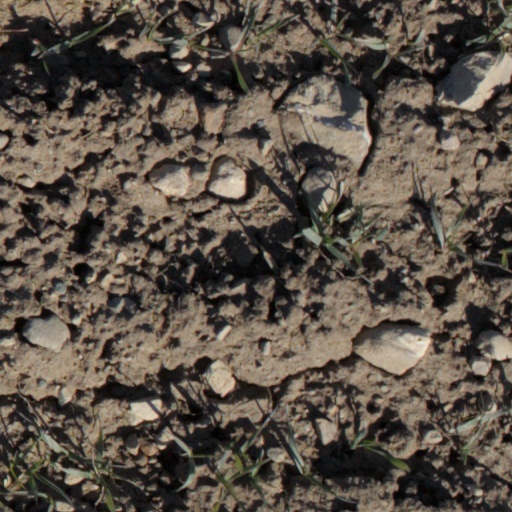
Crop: wheat